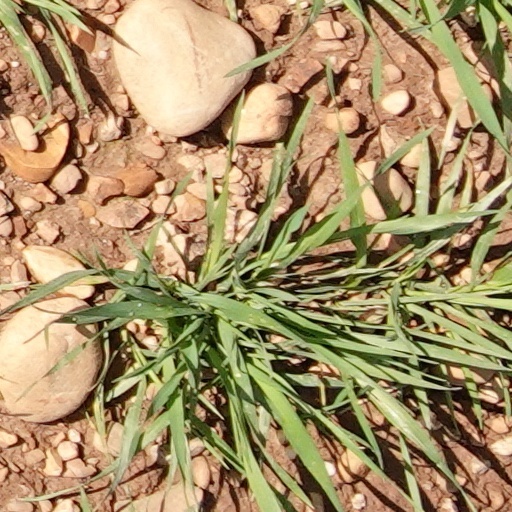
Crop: wheat